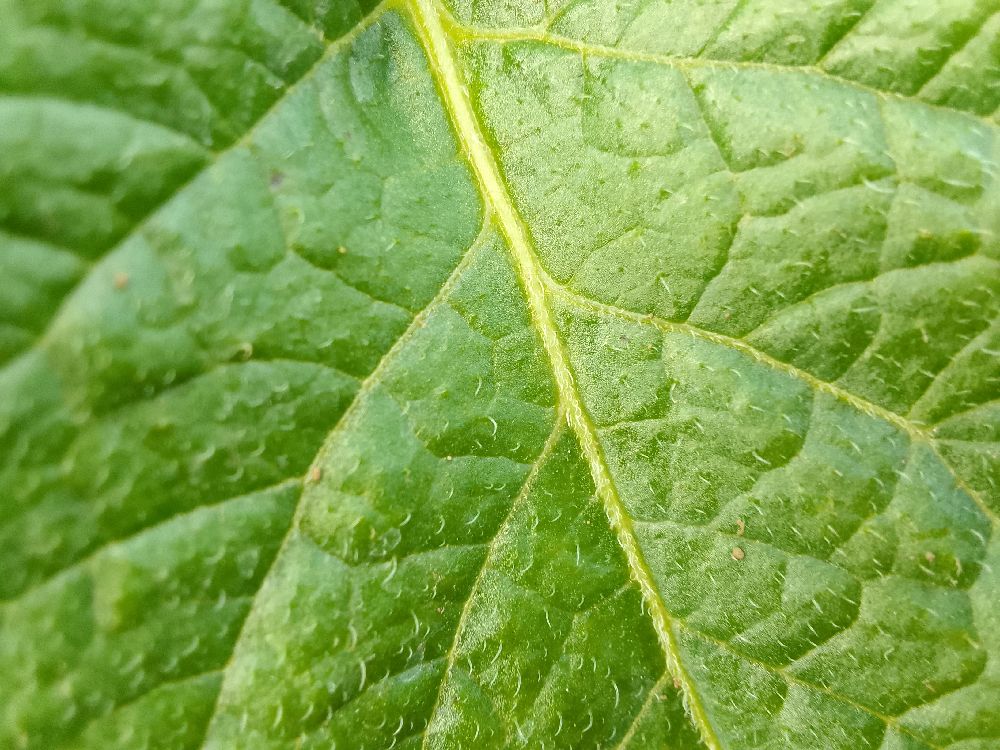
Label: Healthy